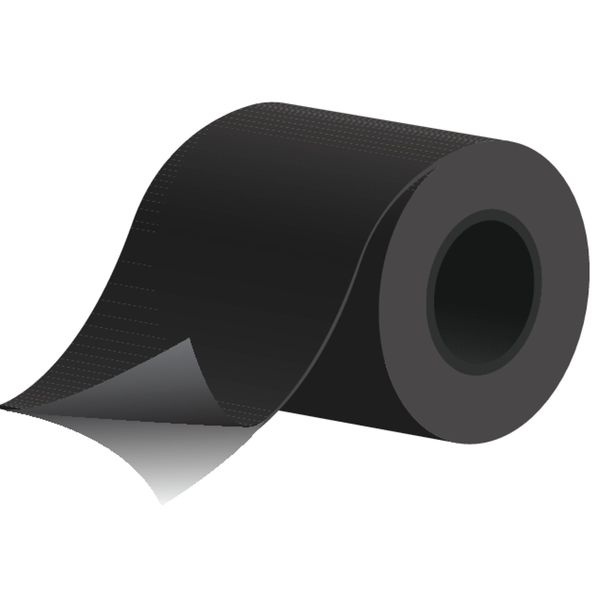
Fiberglass Fabric, 18 ft L, 10 in W, 0.005 in Thick, Plain Backing, 500  Degrees F Max Temp, Black
Fiberglass Sheet, Material Fiberglass, Shape Sheet, Length 18 ft, Width 10 in, Thickness 0.005 in, Backing Type Plain, Color Black, Maximum Temperature 500 Degrees F, Minimum Temperature -100 Degrees F, Grade Anti-Static, Standards Food Grade, Reinforced Material Fiberglass, Texture Smooth, Abrasion Resistance Excellent, Chemical Resistance Excellent, Oil Resistance Excellent graingerSKU: , mscSKU: , zoro_no: G4453666, mongo_id: 65bbe6ff3aaddbd5a9069176
Brand: Zoro Select
Category: Hardware > Building Materials > Rebar & Remesh > Remesh